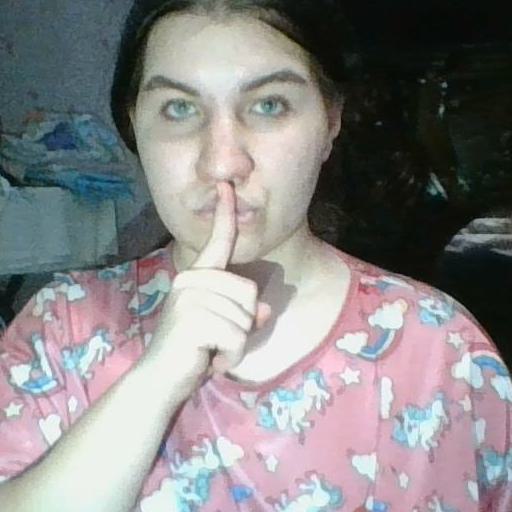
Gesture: mute